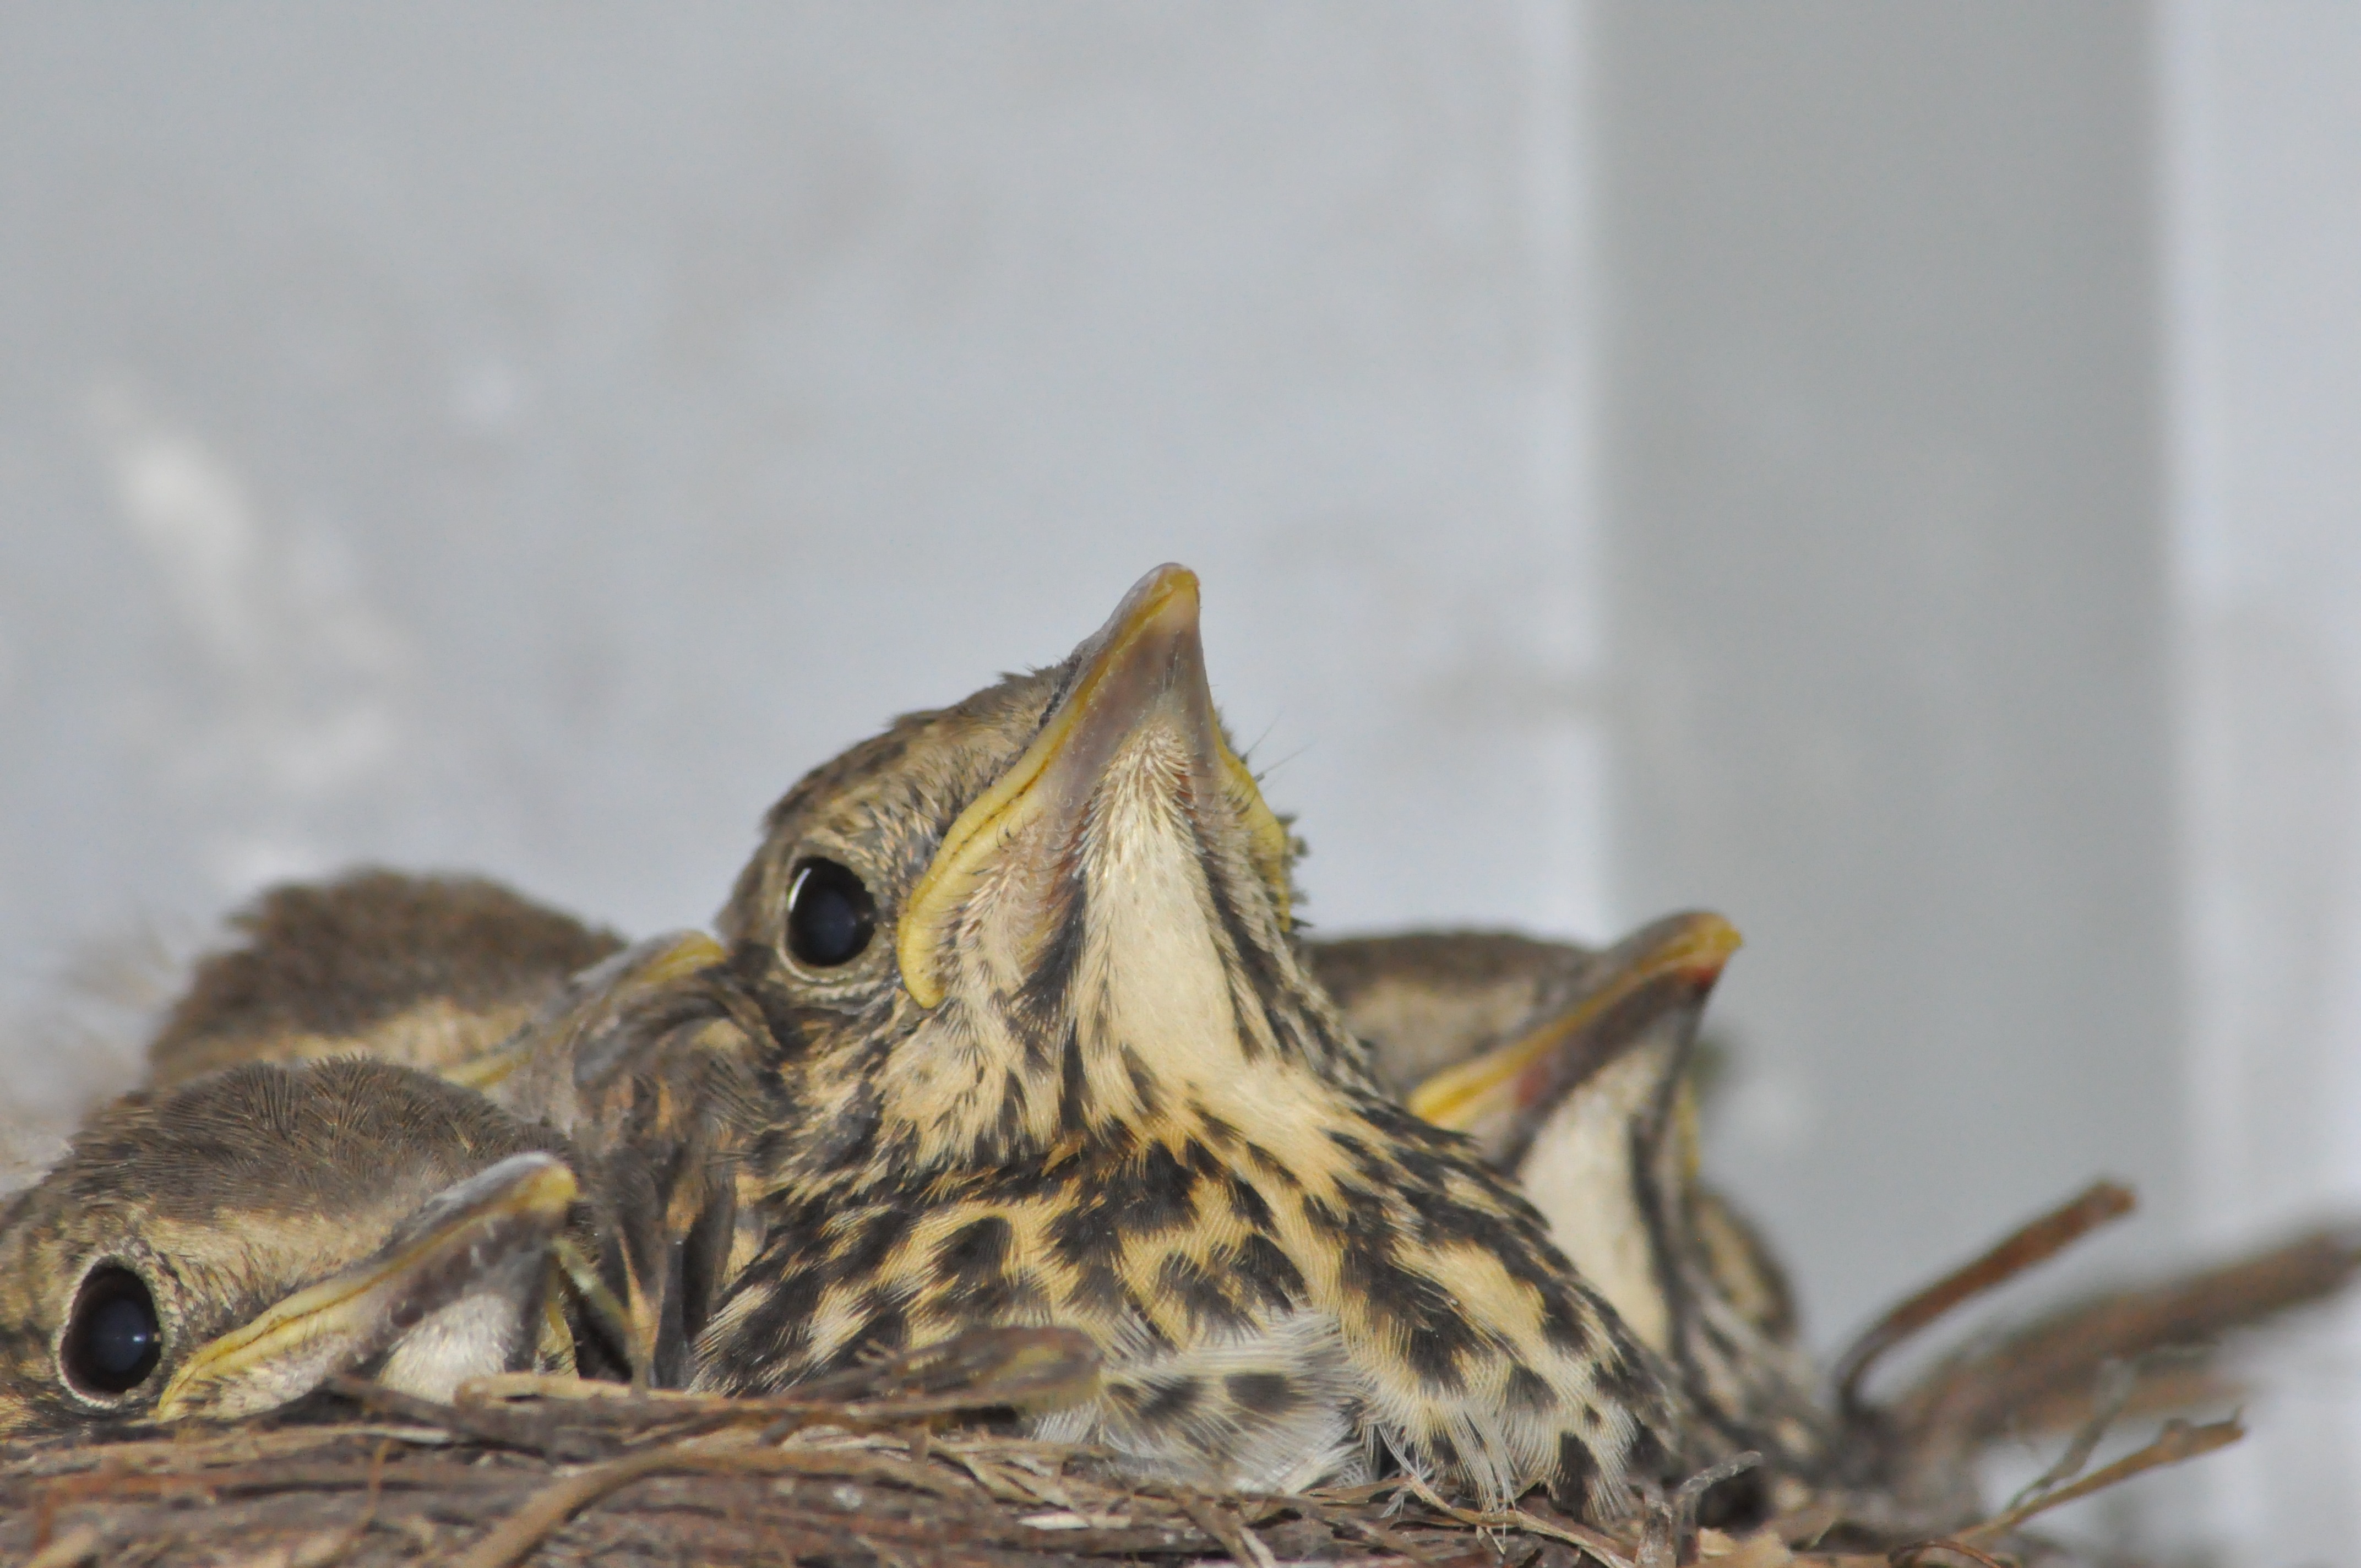
bird, wildlife, young, beak, fauna, close up, birds, vertebrate, sparrow, socket, thrush, shorebird, wren, macro photography, perching bird